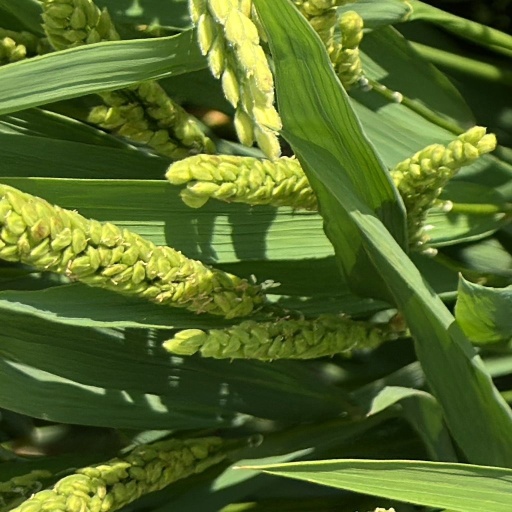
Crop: rice